Des Moines, Iowa

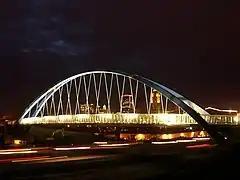
The Edna M. Griffin Memorial Pedestrian Bridge over Interstate 235

Des Moines operates under a council–manager form of government. The council consists of a mayor who is elected in citywide vote, two at-large members, and four members representing each of the city's four wards. In 2014, Jonathan Gano was appointed as the new Public Works Director. In 2015, Dana Wingert was appointed as Police Chief. In 2018, Steven L. Naber was appointed as the new City Engineer.